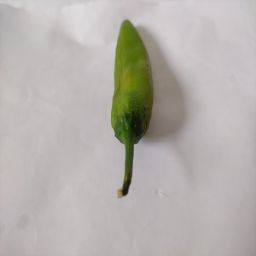
Crop: New Mexico Green Chile
Quality: Ripe